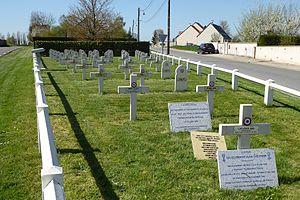
Cimetière militaire du 4e régiment de tirailleurs tunisiens, Houville-la-Branche, Eure-et-Loir (France).
Houville-la-Branche est une commune française située dans le département d'Eure-et-Loir en région Centre-Val de Loire.
Le 4ᵉ régiment de tirailleurs tunisiens était un régiment d'infanterie appartenant à l'Armée d'Afrique qui dépendait de l'armée de terre française.